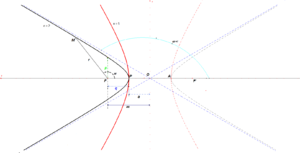
Principales caractéristiques d'une trajectoire hyperbolique, deux exemples avec e=2 et e=5,
Le problème à deux corps est un modèle théorique important en mécanique, qu'elle soit classique ou quantique, dans lequel sont étudiés les mouvements de deux corps assimilés à des points matériels en interaction mutuelle, le système global étant considéré comme isolé. Dans cet article, seul sera abordé le problème à deux corps en mécanique classique, d'abord dans le cas général d'un potentiel attractif, puis dans le cas particulier très important où les deux corps sont en interaction gravitationnelle, ou mouvement képlérien, lequel est un sujet important de la mécanique céleste.